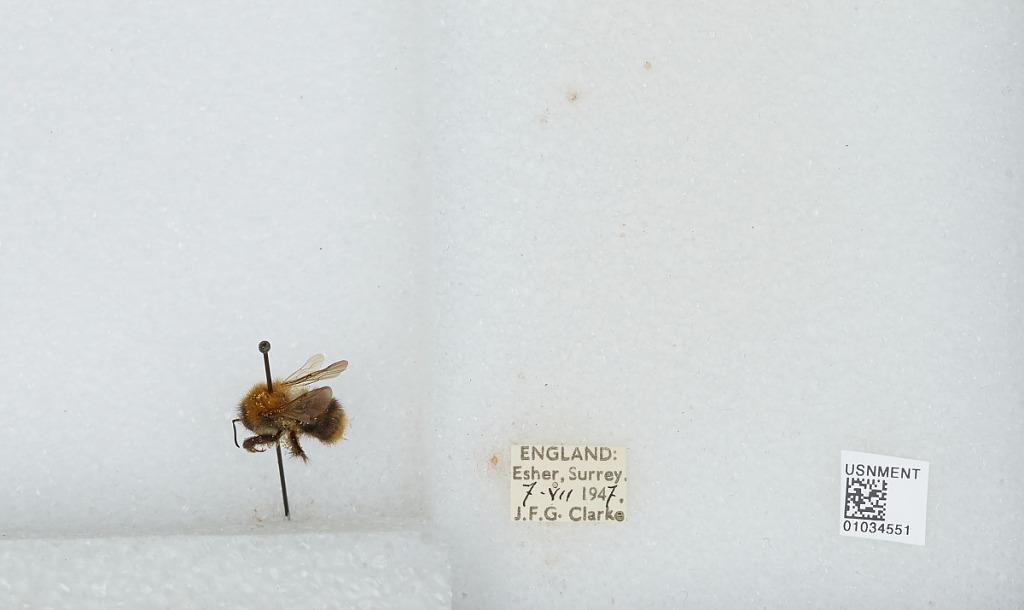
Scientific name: Bombus (Thoracobombus) pascuorum (Scopoli)
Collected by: J. Clarke
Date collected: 1947-7-7
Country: United Kingdom
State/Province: England
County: Surrey
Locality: Esher
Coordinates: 51.3691, -0.365